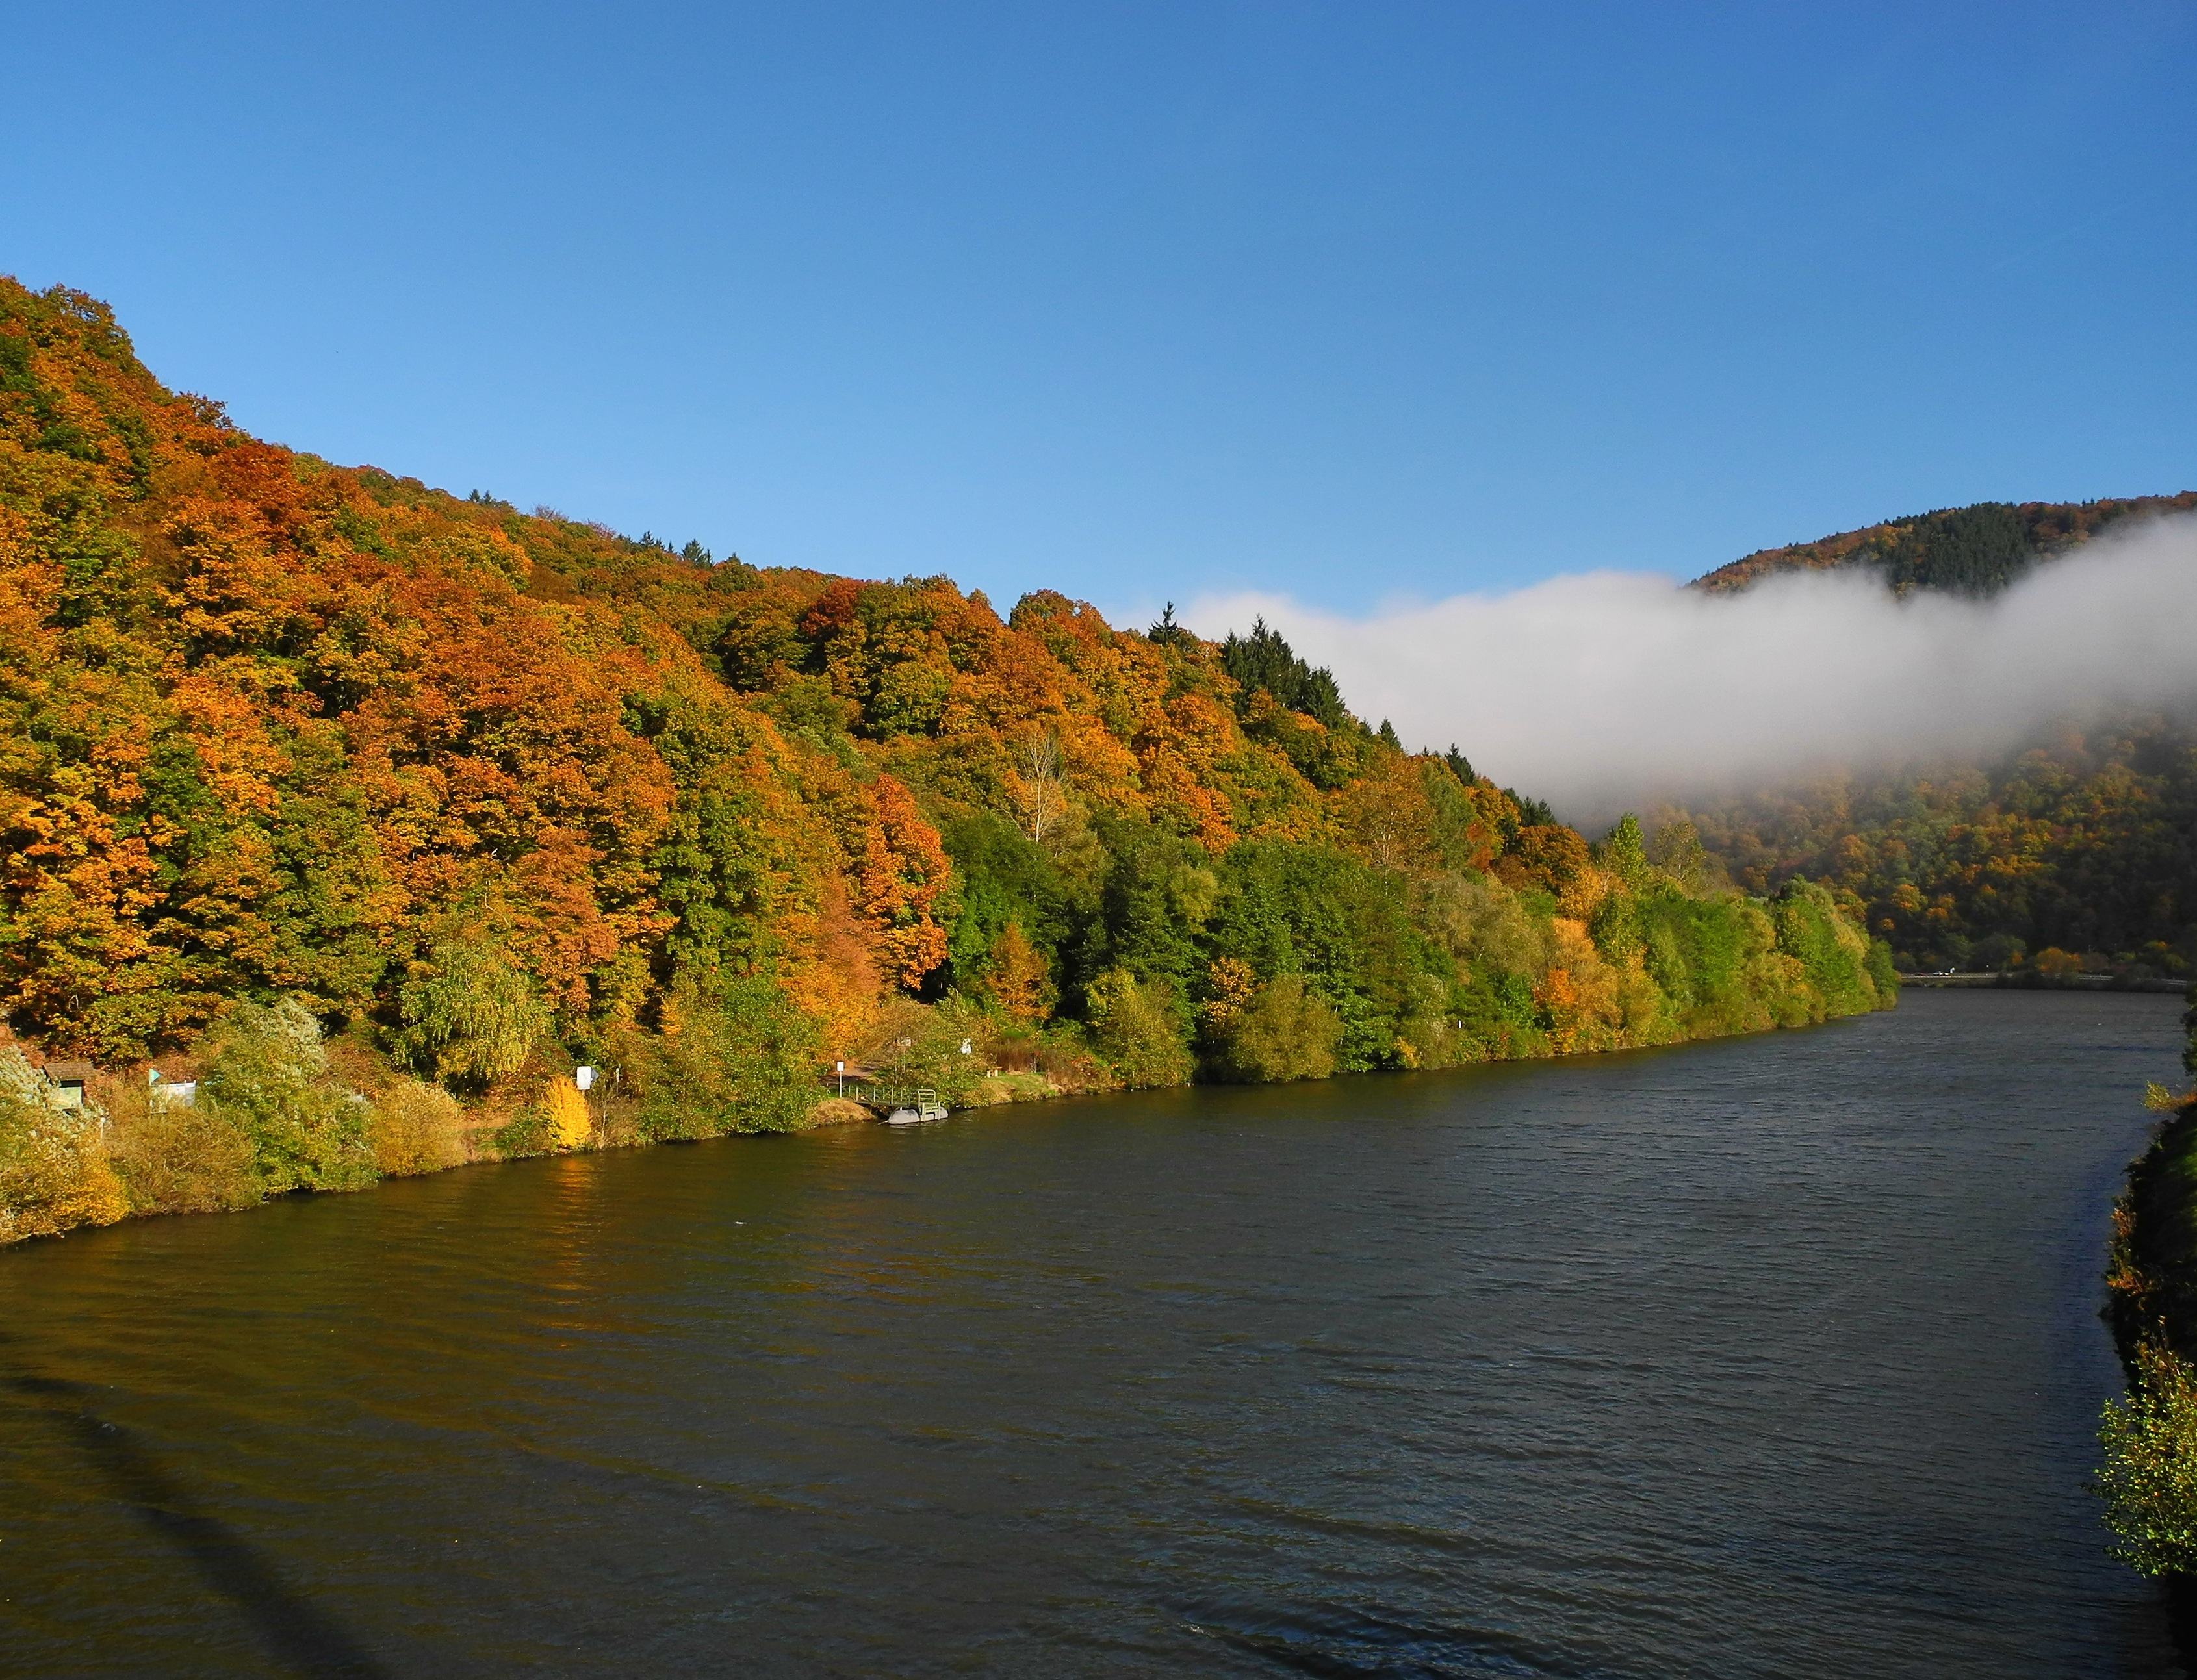
landscape, tree, water, nature, wilderness, mountain, plant, morning, leaf, lake, river, reflection, autumn, reservoir, season, waterway, body of water, loch, rural area, landform, saarland, saar, geographical feature, atmospheric phenomenon, woody plant